1889 London dock strike

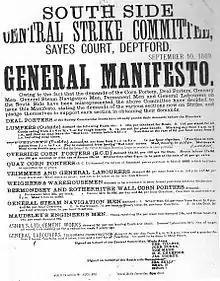
Manifesto of the South Side Central Strike Committee, issued during the strike

The 1889 London dock strike was an industrial dispute involving dock workers in the Port of London. It broke out on 14 August 1889, and resulted in victory for the 100,000 strikers when they won their pay claim of sixpence per hour, the so-called "dockers' tanner". The industrial action also established strong trade unions amongst London dockers, one of which became the nationally important Dock, Wharf, Riverside and General Labourers' Union. The strike is widely considered a milestone in the development of the British labour movement, symbolising the growth of the New Unions of casual, unskilled and poorly paid workers, in contrast to the craft unions already in existence. The strike helped to draw attention to the problem of poverty in Victorian Britain and the dockers' cause attracted considerable public sympathy.